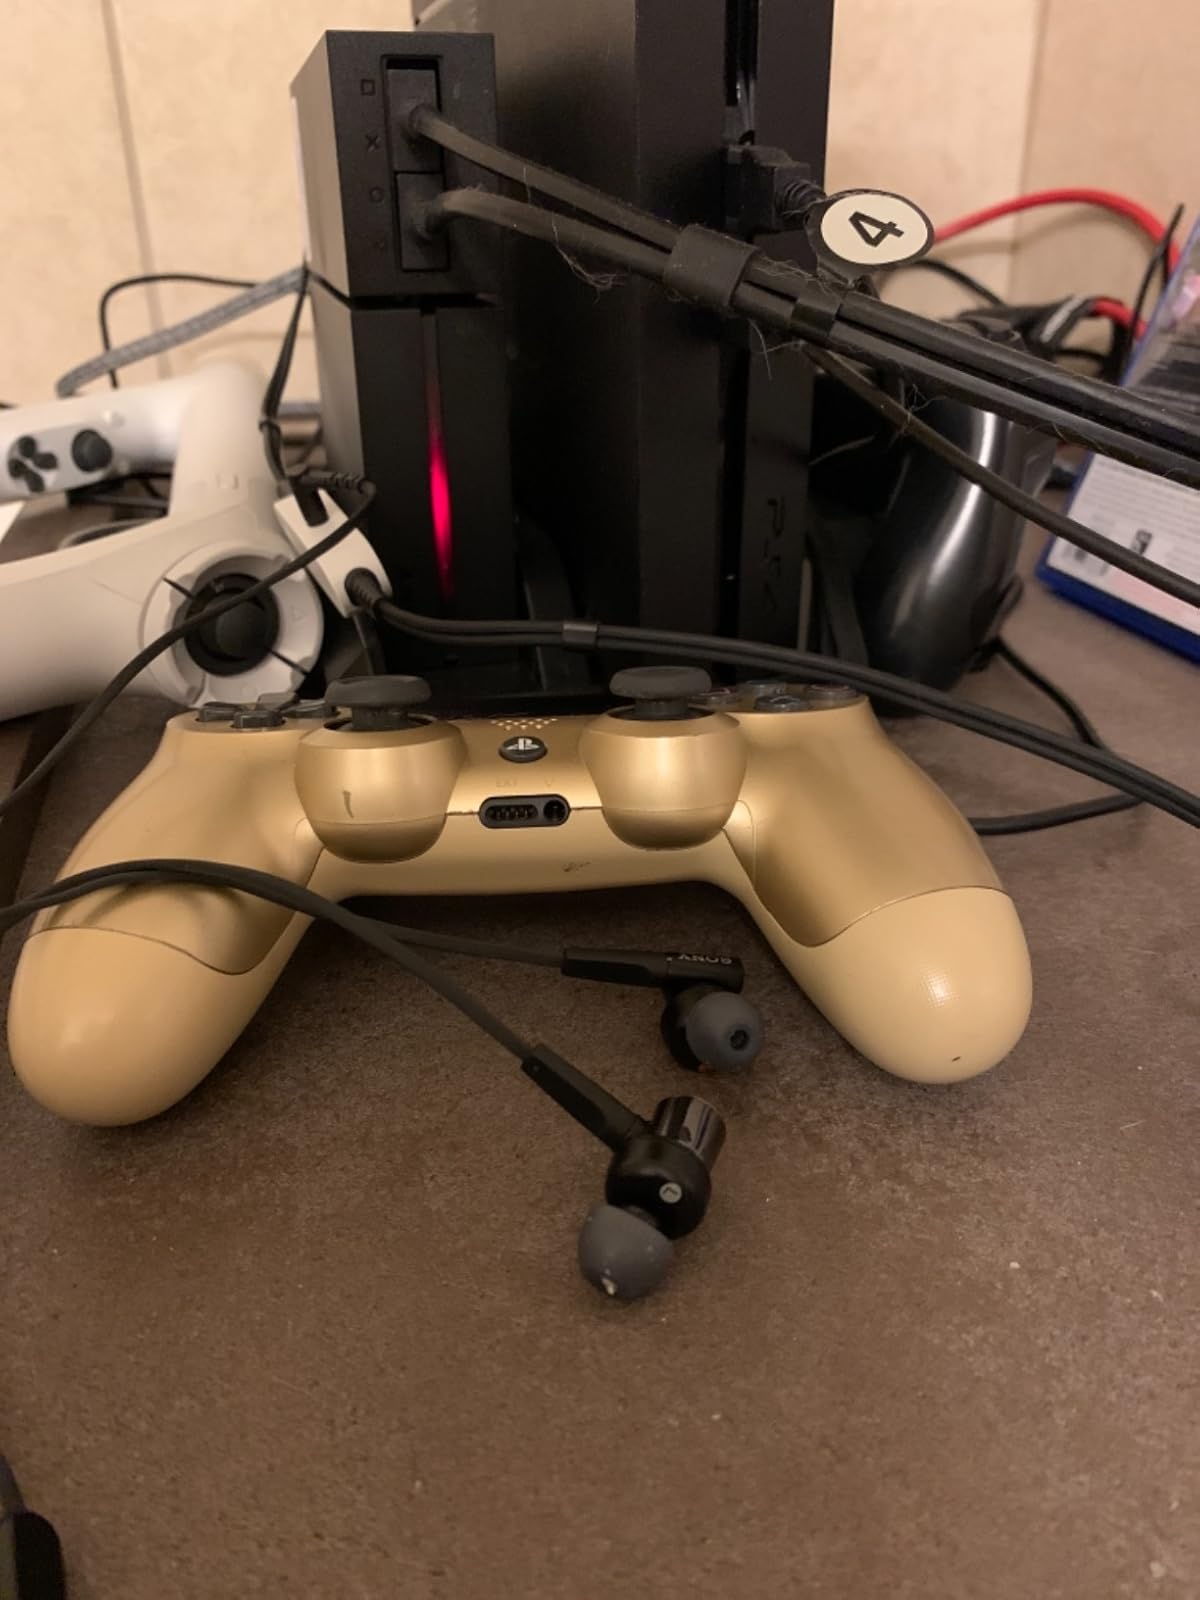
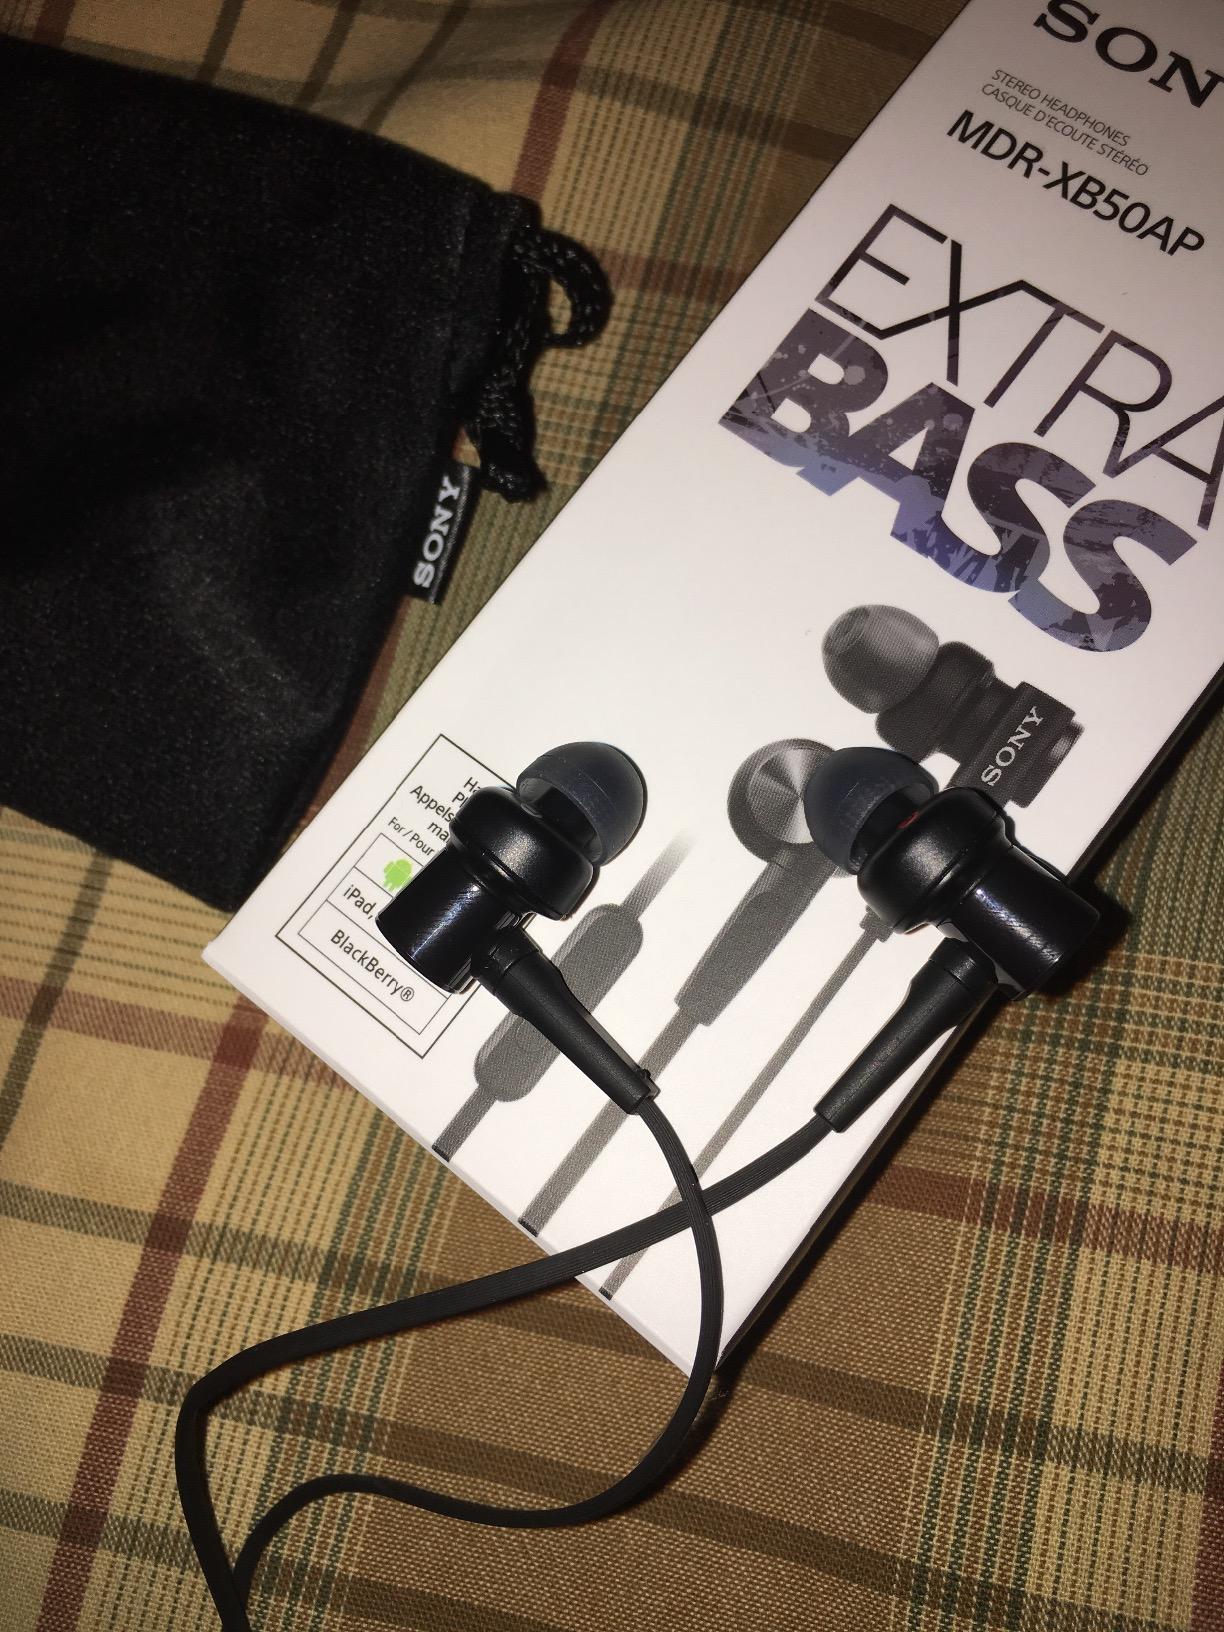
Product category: headphones
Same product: yes